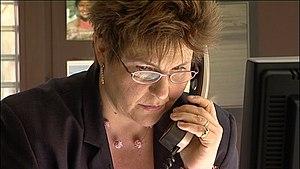
Elisabeth reçoit une demande d’accompagnement au secrétariat d’Exit. Image tirée du film «
Exit, le droit de mourir est un film documentaire suisse réalisé par Fernand Melgar, sorti en 2005. Tourné en cinéma direct, le film accompagne des bénévoles de l’association Exit qui ont pour mission d'offrir une assistance au suicide à des personnes condamnées ou qui souhaitent mourir.